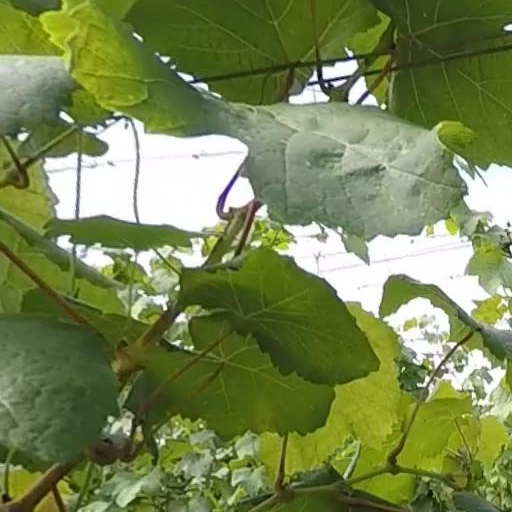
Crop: grape